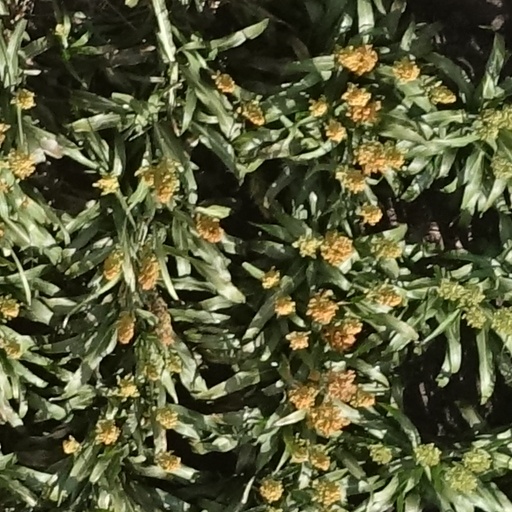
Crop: sorghum